Lateral line

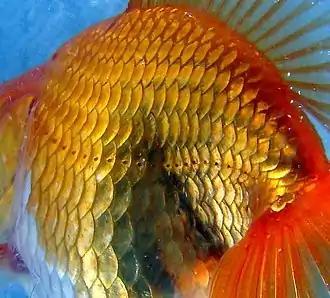
Oblique view of a goldfish ("Carassius auratus"), showing pored scales of the lateral line system

The lateral line, also called the lateral line organ (LLO), is a system of sensory organs found in fish, used to detect movement, vibration, and pressure gradients in the surrounding water. The sensory ability is achieved via modified epithelial cells, known as hair cells, which respond to displacement caused by motion and transduce these signals into electrical impulses via excitatory synapses. Lateral lines play an important role in schooling behavior, predation, and orientation.